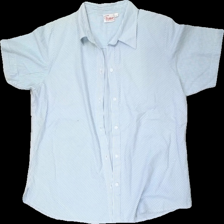
View: front
Type: Shirt
Category: Ladies
Brand: Not in the list
Brand text on label: Time
Colors: Blue, White
Material: 100% Cotton
Pattern: Striped
Cut: Regular
Size: L
Season: All
Stains: Major
Price range: <50
Recommended usage: Export